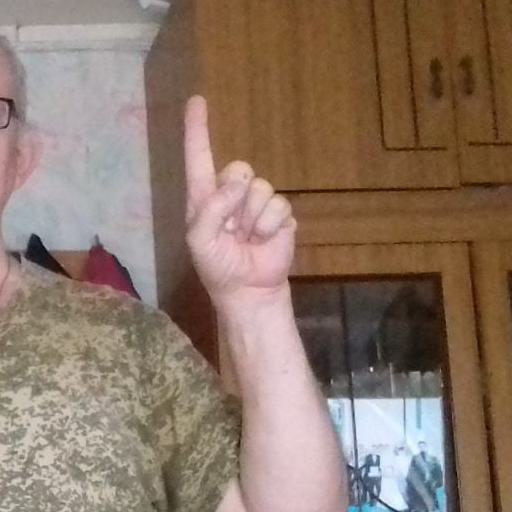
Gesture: one